Flechado Formation

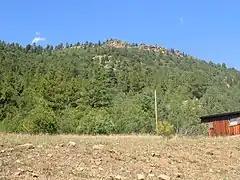
Flechado Formation at its type section, Rio Pueblo Valley, New Mexico.

The Flechado Formation is a geologic formation in the northern Sangre de Cristo Mountains of New Mexico. It preserves fossils dating back to the early to middle Pennsylvanian.